Jesus: Apocalyptic Prophet of the New Millennium

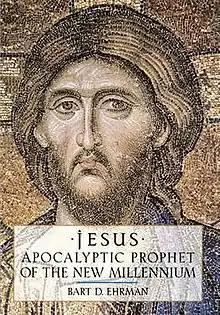
First edition

Jesus: Apocalyptic Prophet of the New Millennium is a 1999 book by New Testament scholar Bart D. Ehrman. In it, he argues that Jesus of Nazareth was an apocalyptic preacher, i.e., his main message was that the end of history was near, that God would shortly intervene to overthrow evil and establish his rule on earth, and that Jesus and his disciples all believed these end time events would occur in their lifetimes. Ehrman also analyzes New Testament passages such as Jesus' birth in Bethlehem of a virgin and finds them not historically accurate.